Easton Neston house

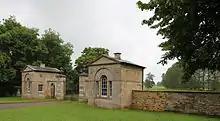
The south entrance lodges to Easton Neston on the Old Towcester Road, with the estate and the tree-lined River Tove visible in the background

Fermor had purchased a large collection of marble statues from the Arundel collection some of which he used to decorate the estate. These were removed and sold together with other items by George Fermor, 2nd Earl of Pomfret (1722–1785) (son of the 1st Earl), then in financial difficulties, and were bought by his mother Henrietta Jeffreys, daughter of John Jeffreys, 2nd Baron Jeffreys of Wem, who in 1755 donated them to the Ashmolean Museum in Oxford.